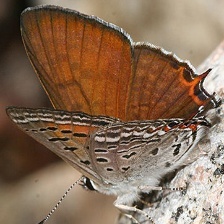
Species: COPPER TAIL